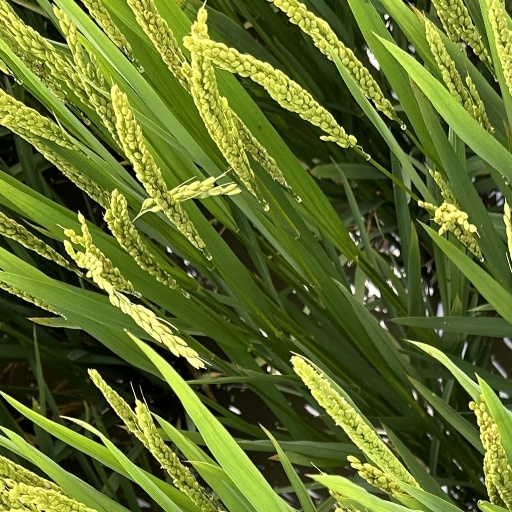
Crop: rice